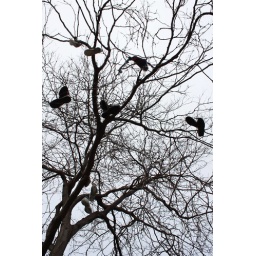
Shoes and a hat in a tree near Pike Place Market, Seattle